Jesús Soto Museum of Modern Art

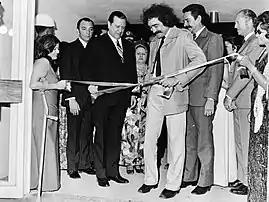
President Rafael Caldera (left of center) opening the museum on 25 August 1973

In 1959, Jesús Rafael Soto won Venezuela's National Prize for Plastic Arts; at the ceremony he announced his intention to start a museum in his hometown, Ciudad Bolívar, but it was only in the late 1960s that he began donating artwork to the city. The donation in about 1969 included a large amount of property and pieces that were representative of his various artistic periods. The government in Ciudad Bolívar welcomed Soto's proposal, as it had no cultural institutions at the time, and in 1968 offered the neoclassical Casa Wantzelius in the city center for the museum. Architect Carlos Raúl Villanueva, whose experience creating the art-infused University City of Caracas campus made him the ideal candidate to design an architectural space for housing art, first drafted a plan to renovate the Casa Wantzelius before it was discovered that the building was too damaged to proceed. In 1969, the state governor gave Soto and Villanueva an area of land between the old and new towns. This also allowed more originality in Villanueva's design.